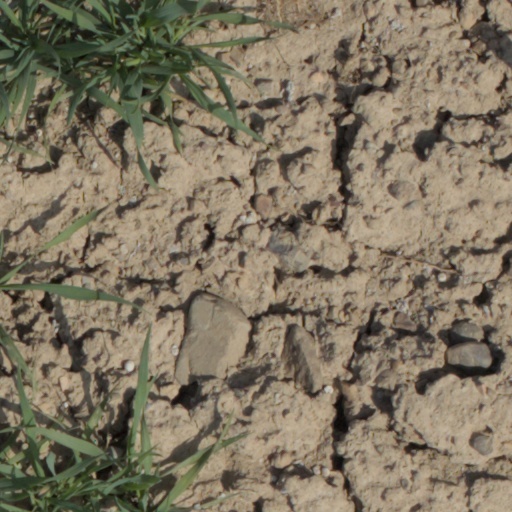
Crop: wheat